Haplogroup H (mtDNA)

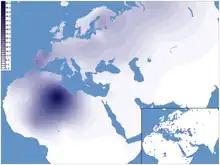
Projected spatial frequency distribution of haplogroup H1

H1 encompasses an important fraction of Western European mtDNA lineages, reaching its local peak among contemporary Basques (27.8%). The clade also occurs at high frequencies elsewhere in the Iberian Peninsula, as well as in the Maghreb (Tamazgha). The haplogroup frequency is above 10% in many other parts of Europe (France, Sardinia, parts of the British Isles, Alps, large portions of Eastern Europe), and surpasses 5% in nearly all of the continent. Its H1b subclade is most common in eastern Europe and NW Siberia.